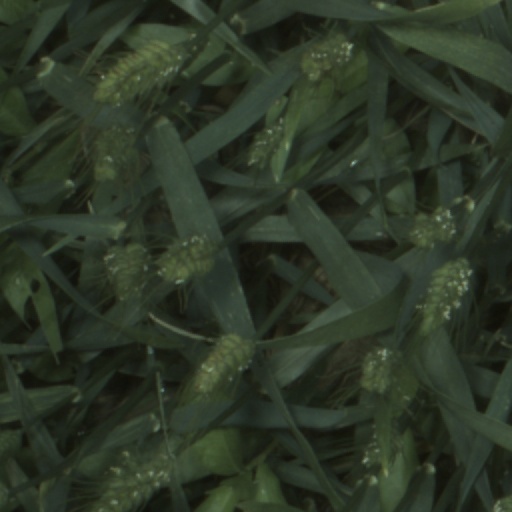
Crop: wheat